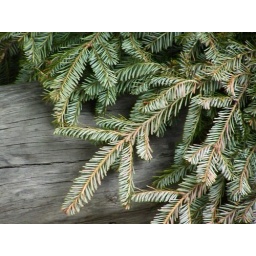
Pine limbs lying against a telephone pole